Drew Romo

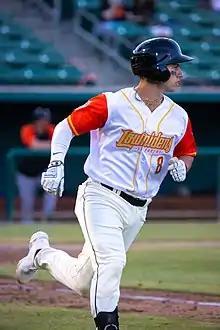
Romo in 2021 with the Fresno Grizzlies

Drew Arthur Romo (born August 29, 2001) is an American professional baseball catcher for the Colorado Rockies of Major League Baseball (MLB). He was selected 35th overall by the Rockies in the 2020 MLB draft.